Manolo Carrasco

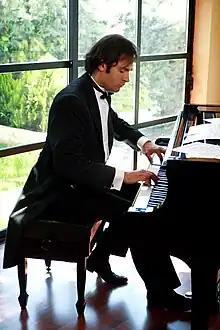
Carrasco in his house

Manolo Carrasco is a Spanish pianist and conductor. He is the author of Real Escuela Andaluza del Arte Ecuestre's music. He has recorded a few albums and is also a developer and performer on tours around Japan, China, the US, Europe and Spain.